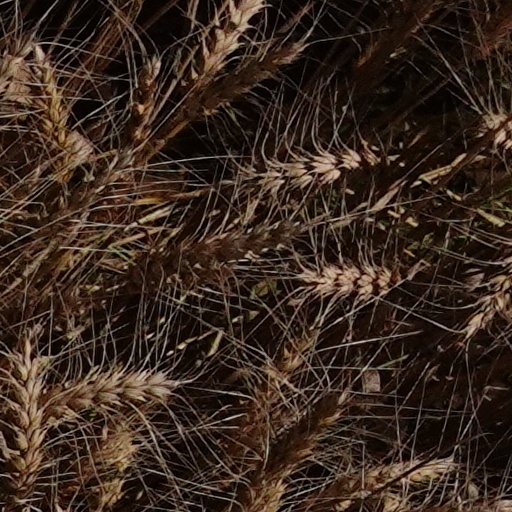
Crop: wheat